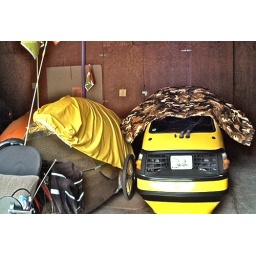
VeloKit under orange cover, Pod is under yellow cover, City-el is under camo cover, red trike (lower left( just in use so uncovered.